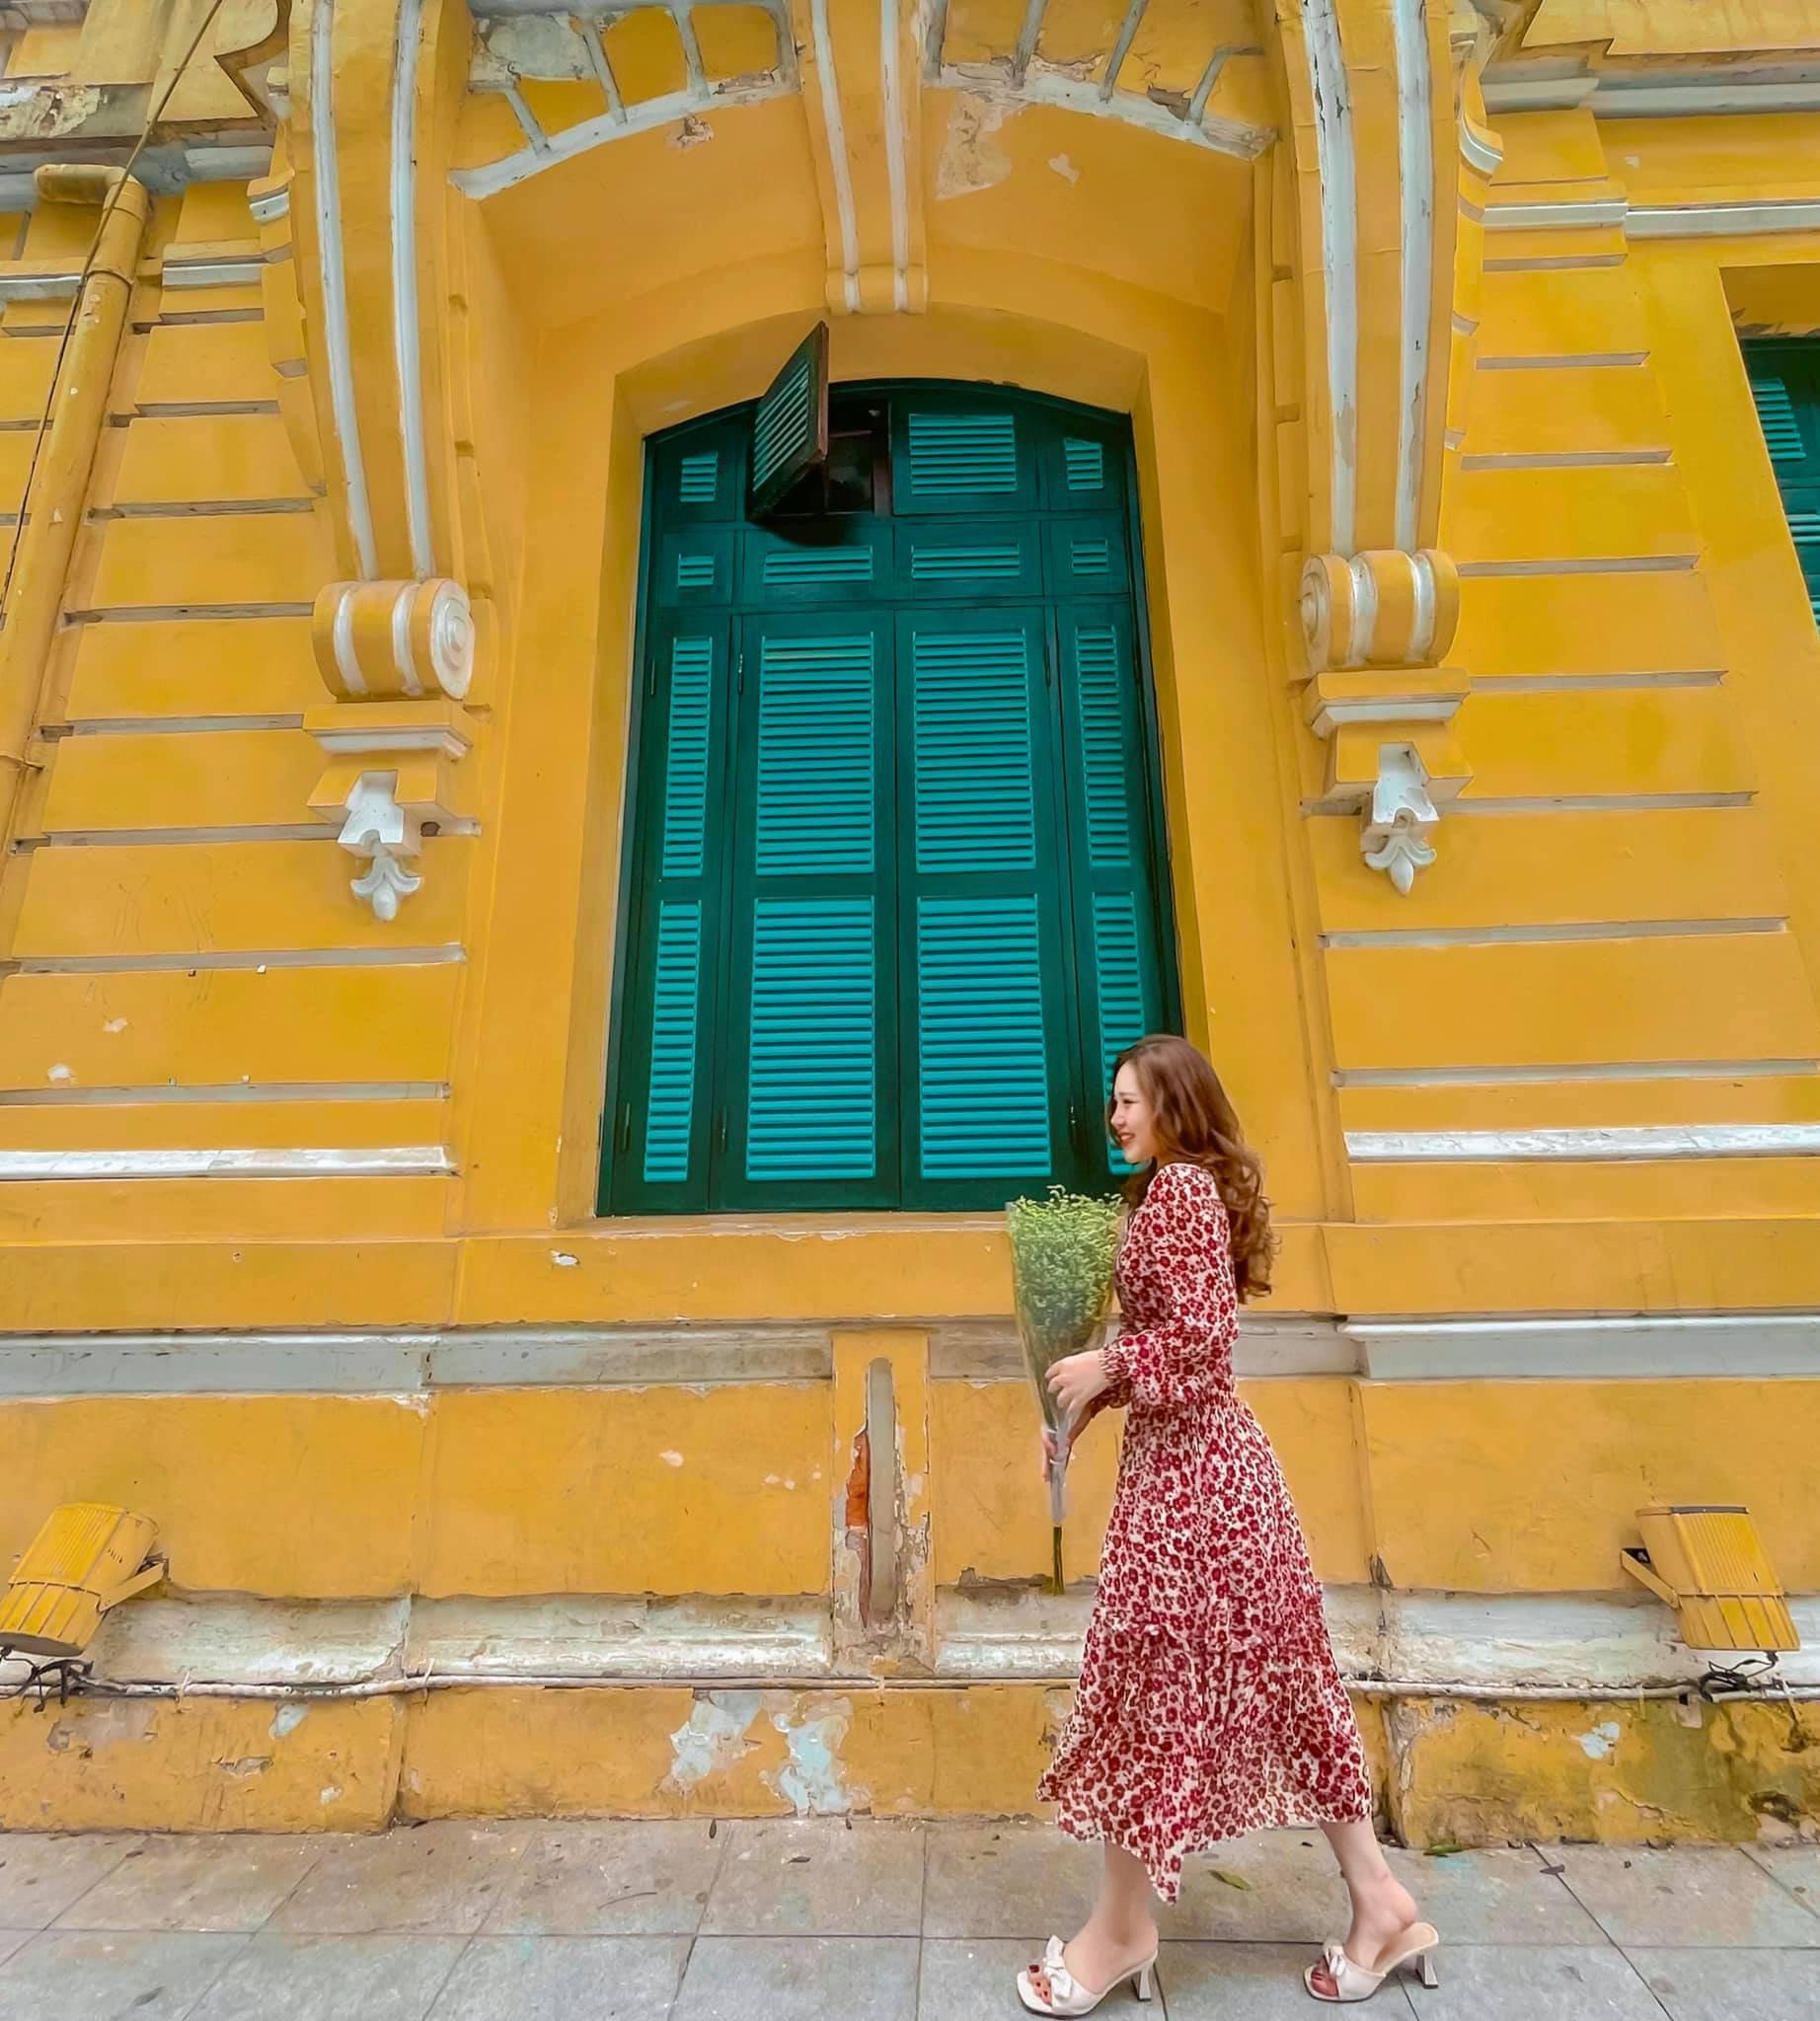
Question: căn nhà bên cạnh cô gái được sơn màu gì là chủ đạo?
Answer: màu vàng